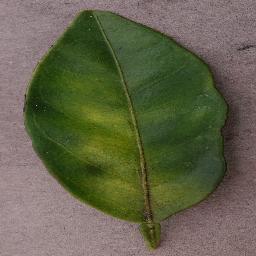
Label: Orange___Haunglongbing_(Citrus_greening)